V Cavalry Corps (Grande Armée)

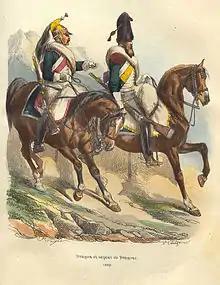
Two divisions of the V Cavalry Corps were made up of dragoons, as shown here.

By the time the summer armistice ended on 17 August 1813, Lhéritier commanded the V Cavalry Corps which numbered about 4,000 horsemen in 20 squadrons supported by 6 guns. In its initial disposition, Lhéritier's corps was posted near Dresden together with the XIV Corps under Marshal Laurent Gouvion Saint-Cyr. As the Allied Army of Bohemia advanced from the south, the V Cavalry Corps covered the left flank during Saint-Cyr's fighting withdrawal. On 25 August, Lhéritier lost 3 guns in a skirmish with Russian cavalry outside Dresden.